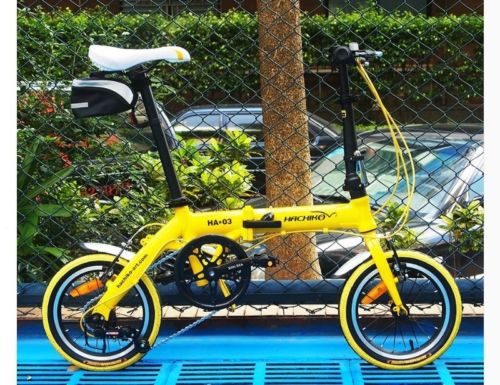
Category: bicycle